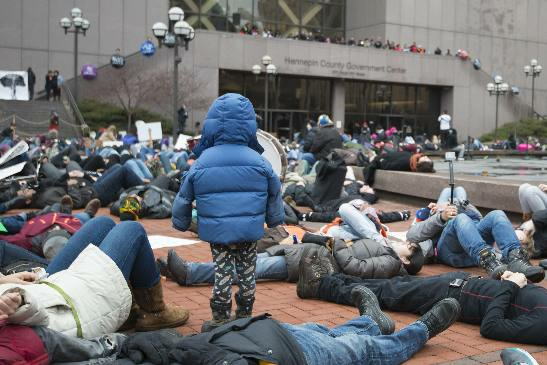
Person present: Yes